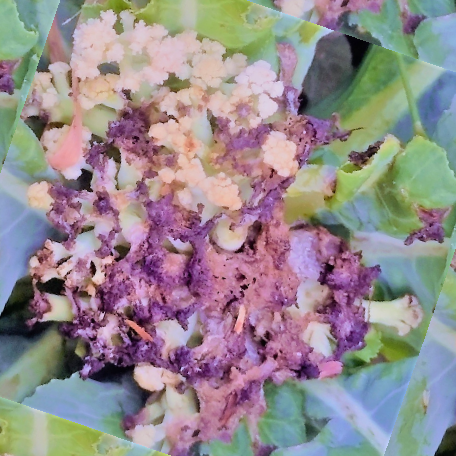
Label: Bacterial spot rot